Hossein Khan Sardar

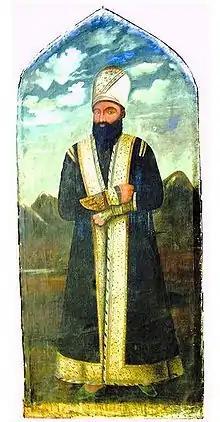
Portrait of Hossein Khan by Mirza Kadym Irevani

Hossein Qoli Khan Qajar Sardar Iravani was a statesman and commander in Qajar Iran, who was the last khan (governor) of the Erivan Khanate from 1807 to 1828.